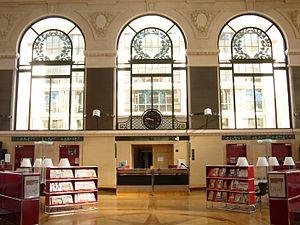
Banque de communication de la grande salle de lecture. Bibliothèque d'Etude et du Patrimoine, Toulouse.
La bibliothèque d'étude et du patrimoine fait partie du réseau des bibliothèques municipales de Toulouse, elle conserve les collections historiques de la ville. Construite à partir de 1932, elle a été inaugurée le 30 mars 1935 et est inscrite à l'inventaire des monuments historiques depuis le 7 décembre 1994.